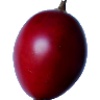
Label: Tamarillo 1